Jahanara Alam

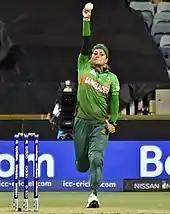
Alam bowling for Bangladesh during the 2020 ICC Women's T20 World Cup

The first time Alam took the field for the national team was during a Hong Kong tour of Bangladesh in March 2008. "When I was selected for Bangladesh, I had to ask my father whether I should play or do my exams?" she has said. His response was "... you may only have one chance to play for your country but you will have 3 chances to pass your exam".